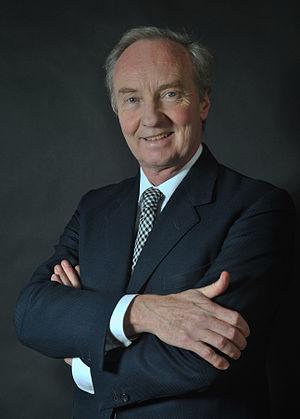
Richard Walter John Scott, portait le titre subsidiaire de comte de Dalkeith jusqu'au décès de son père le 4 septembre 2007. Il est aujourd'hui le 10ᵉ duc de Buccleuch et le 12ᵉ duc de Queensberry.